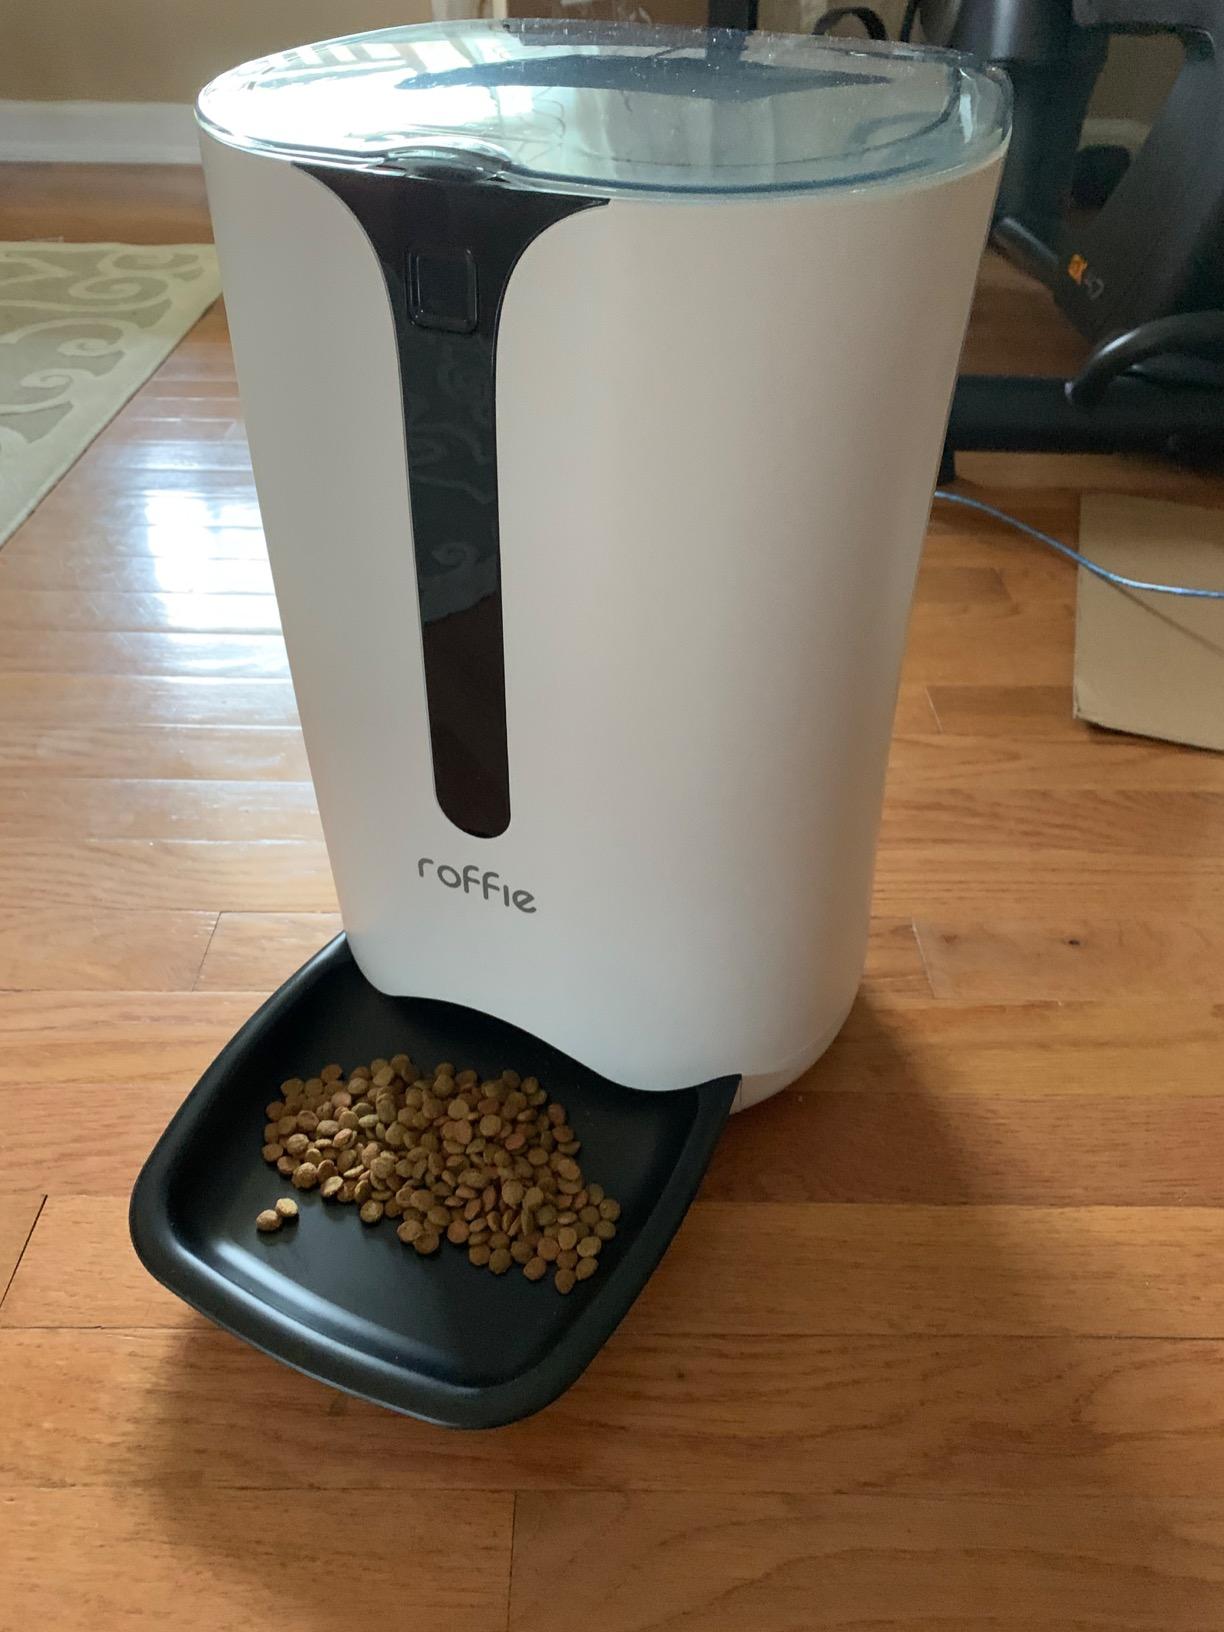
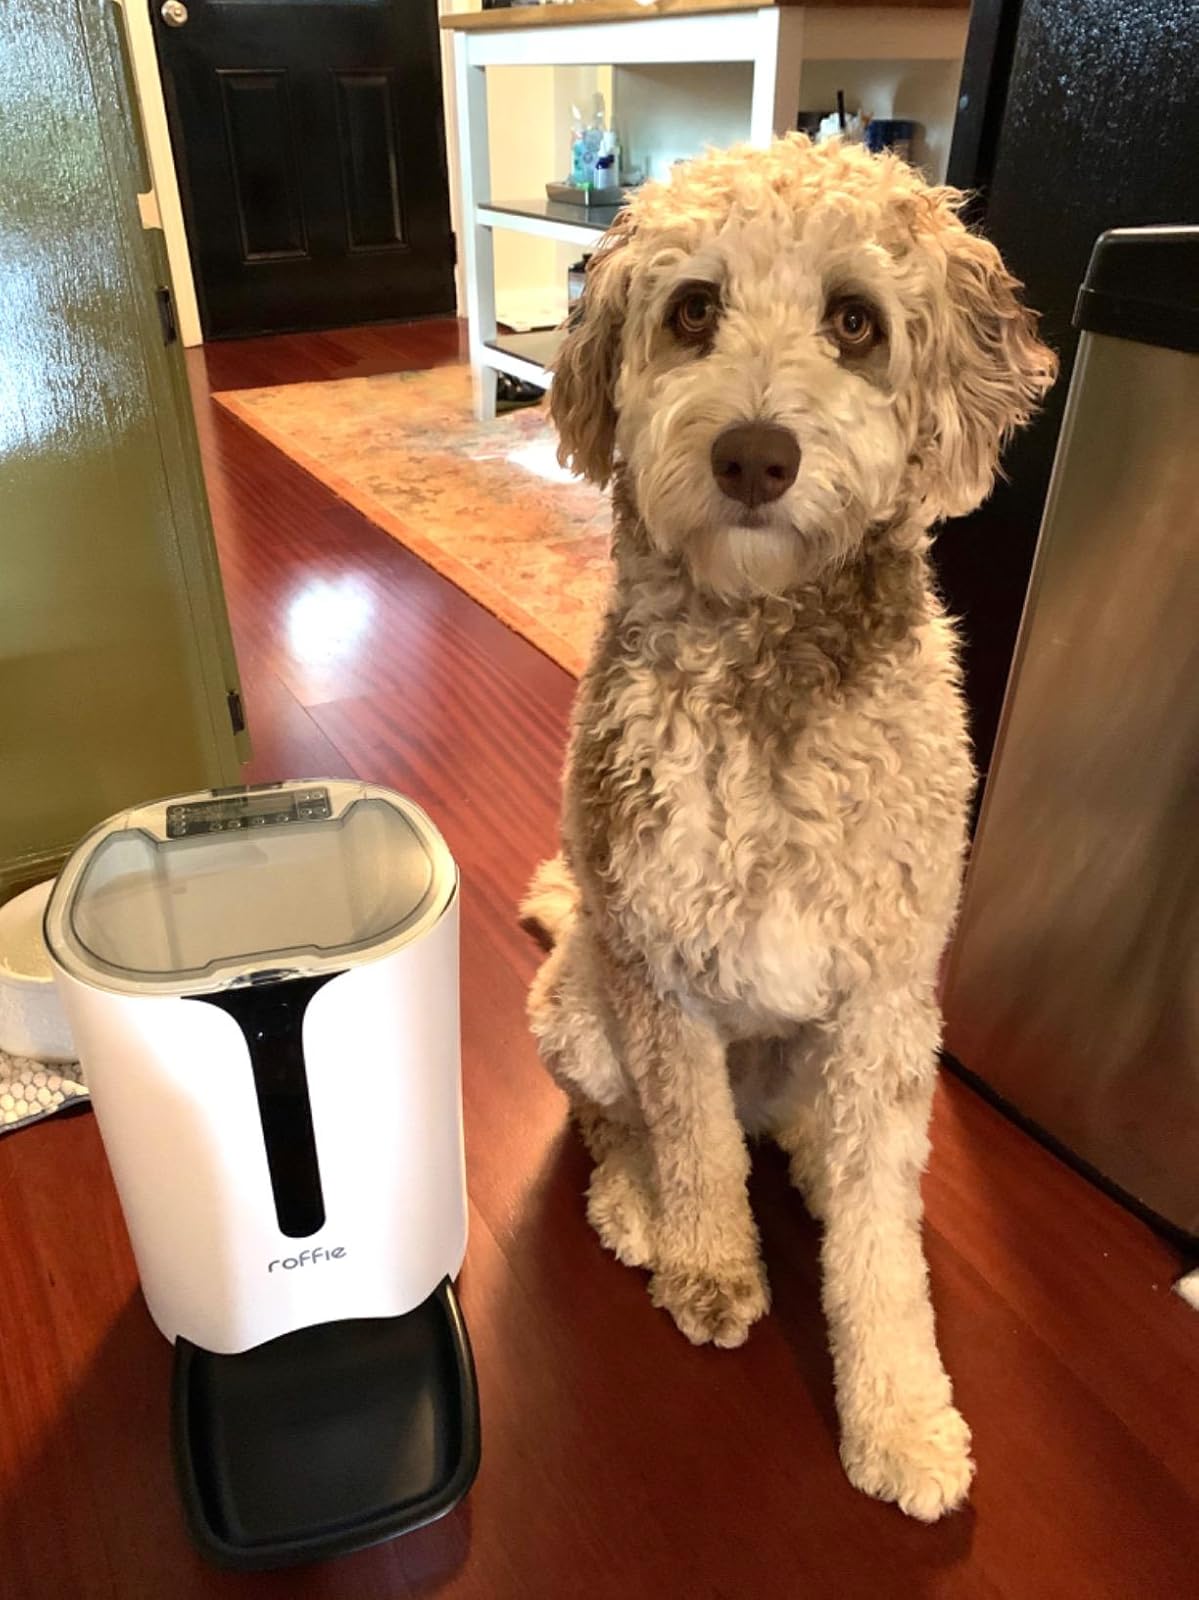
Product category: items_feeder
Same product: yes